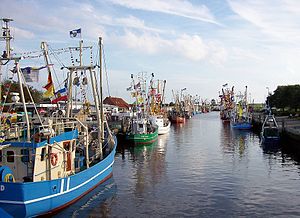
Friedrichskoog
Kutterregatta i havnen i Friedrichskoog
Friedrichskoog er en by og kommune i det nordlige Tyskland, beliggende i Amt Marne-Nordsee i den sydvestlige del af Kreis Dithmarschen. Kreis Dithmarschen ligger i den sydvestlige del af delstaten Slesvig-Holsten.